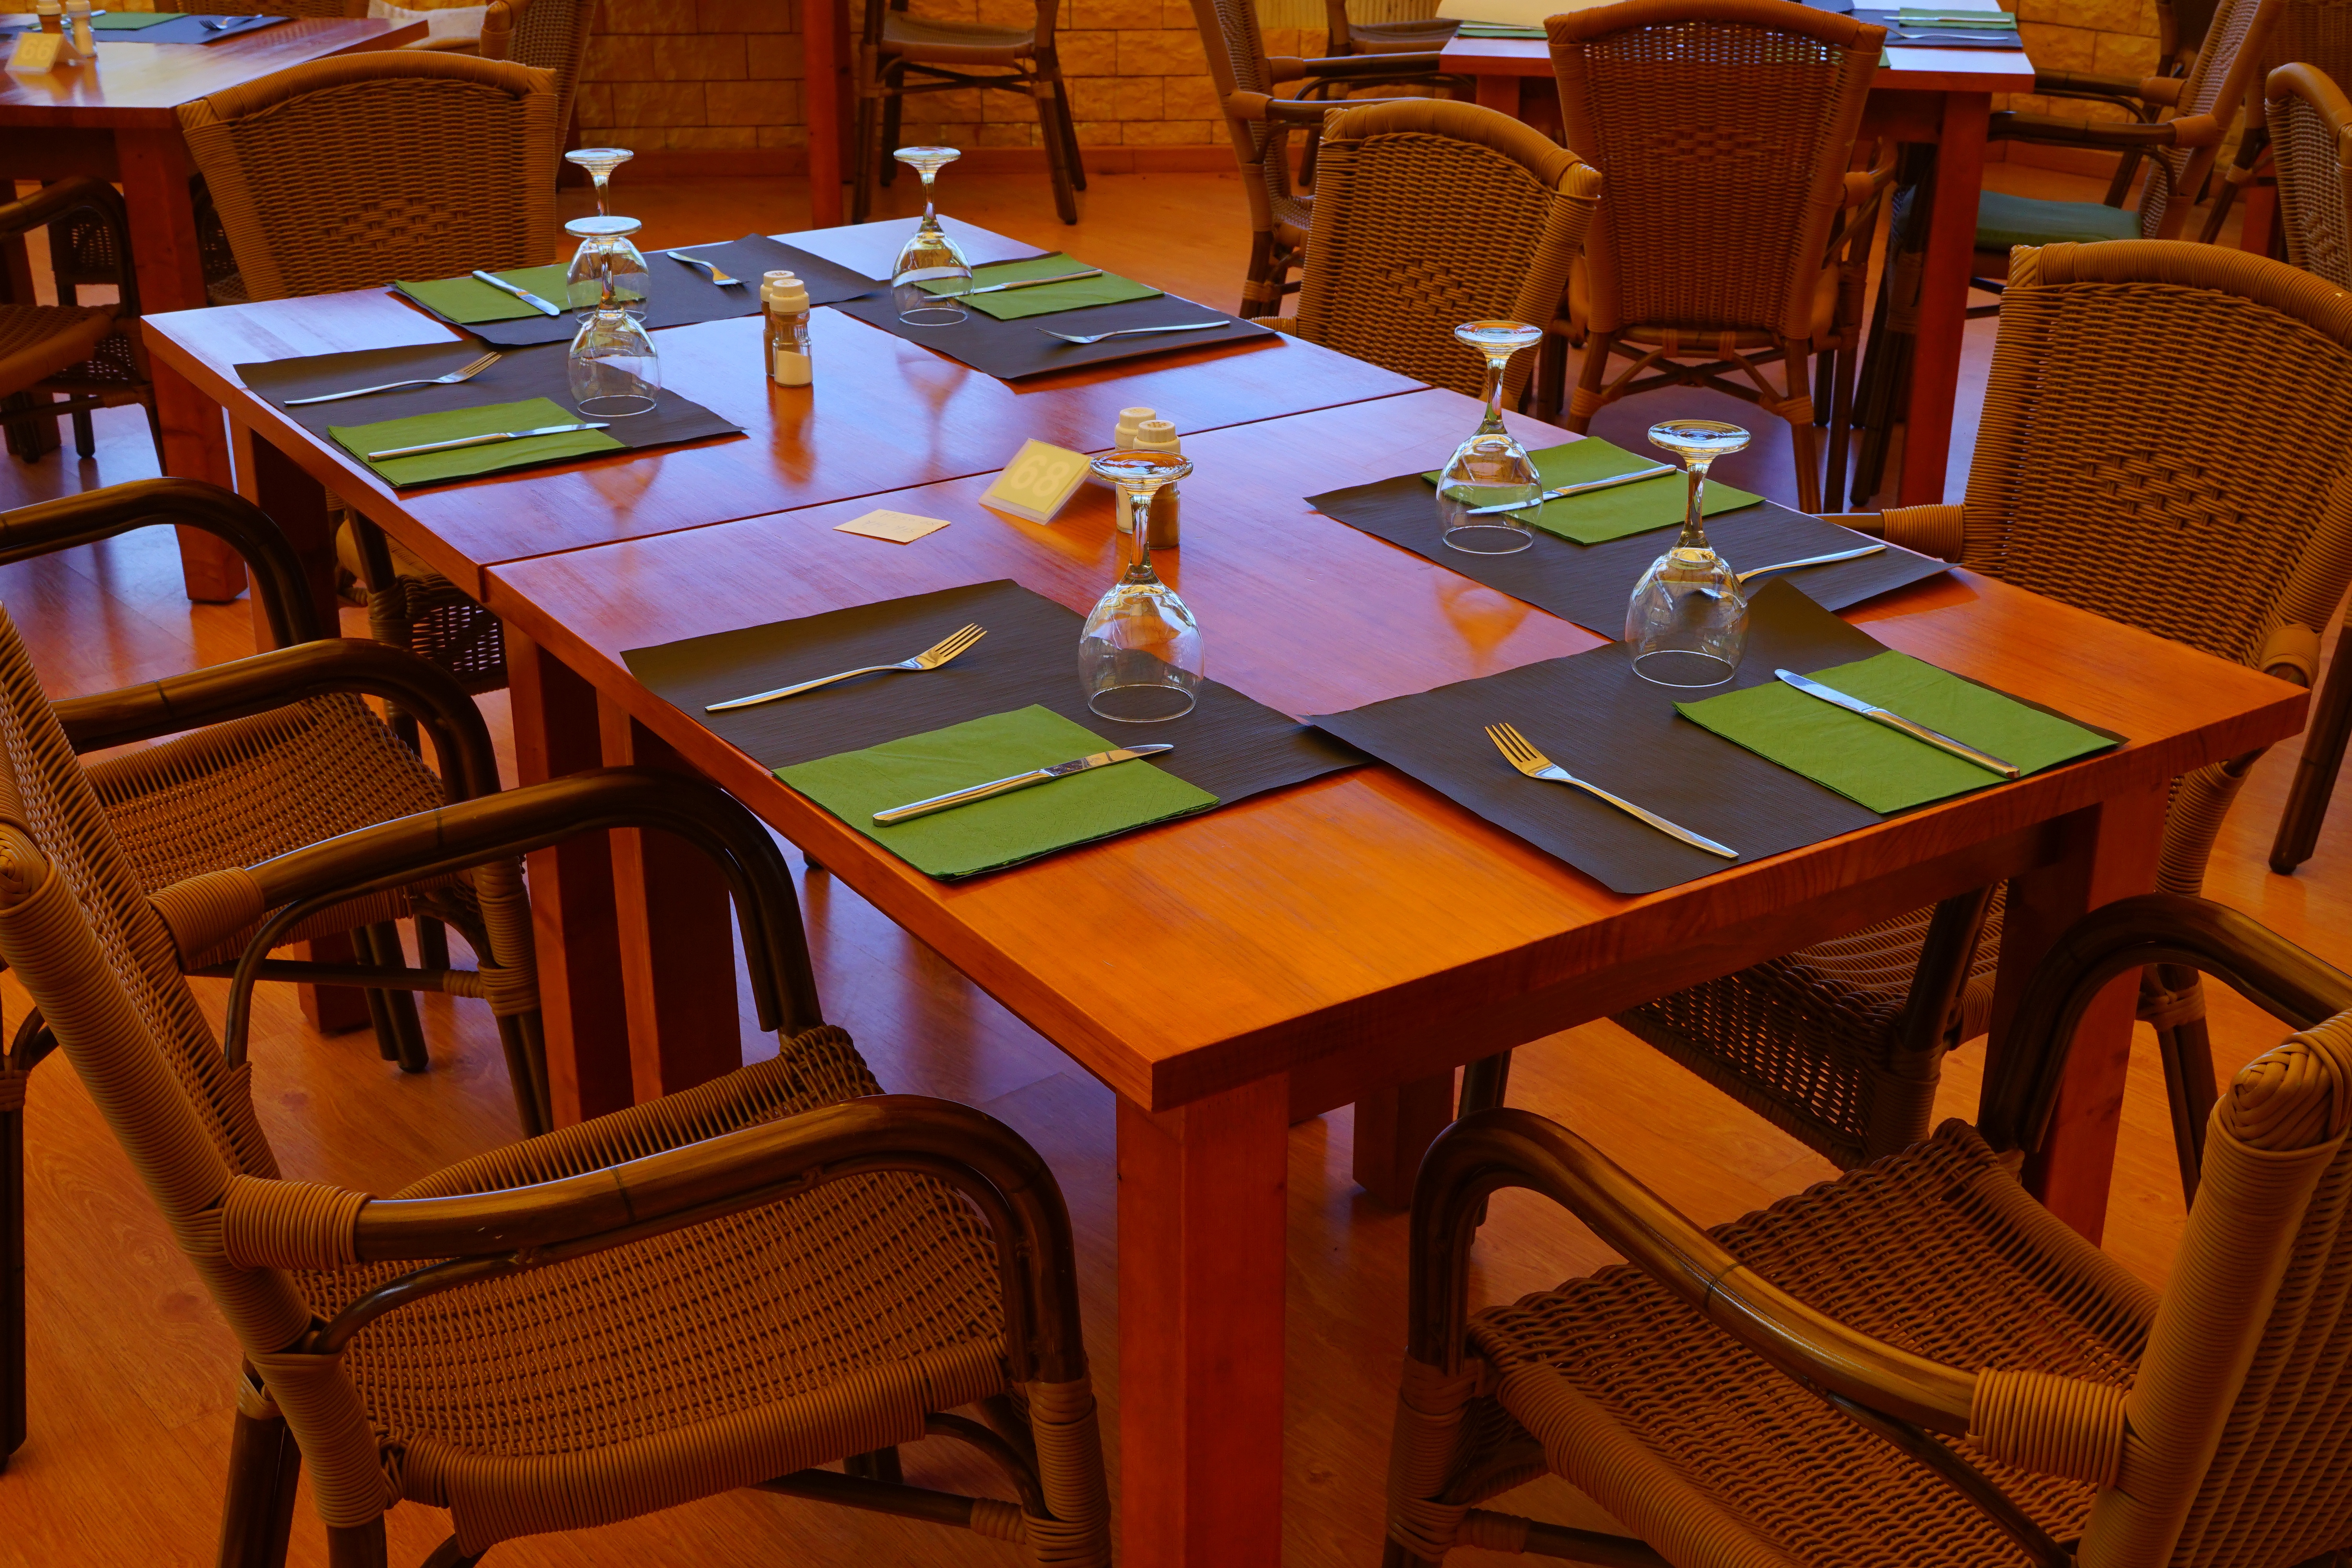
table, cutlery, glass, restaurant, meal, covered, furniture, room, classroom, chairs, service, dinner table